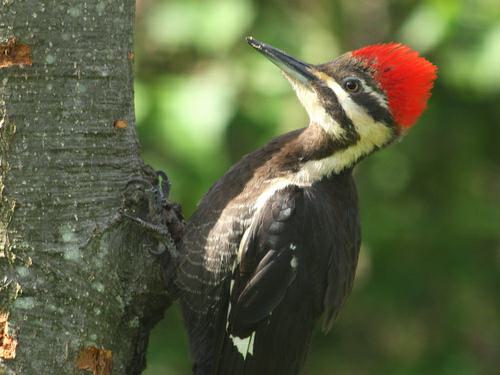
A photo of a pileated woodpecker